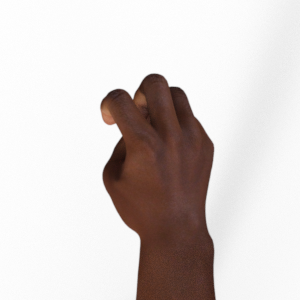
Label: rock